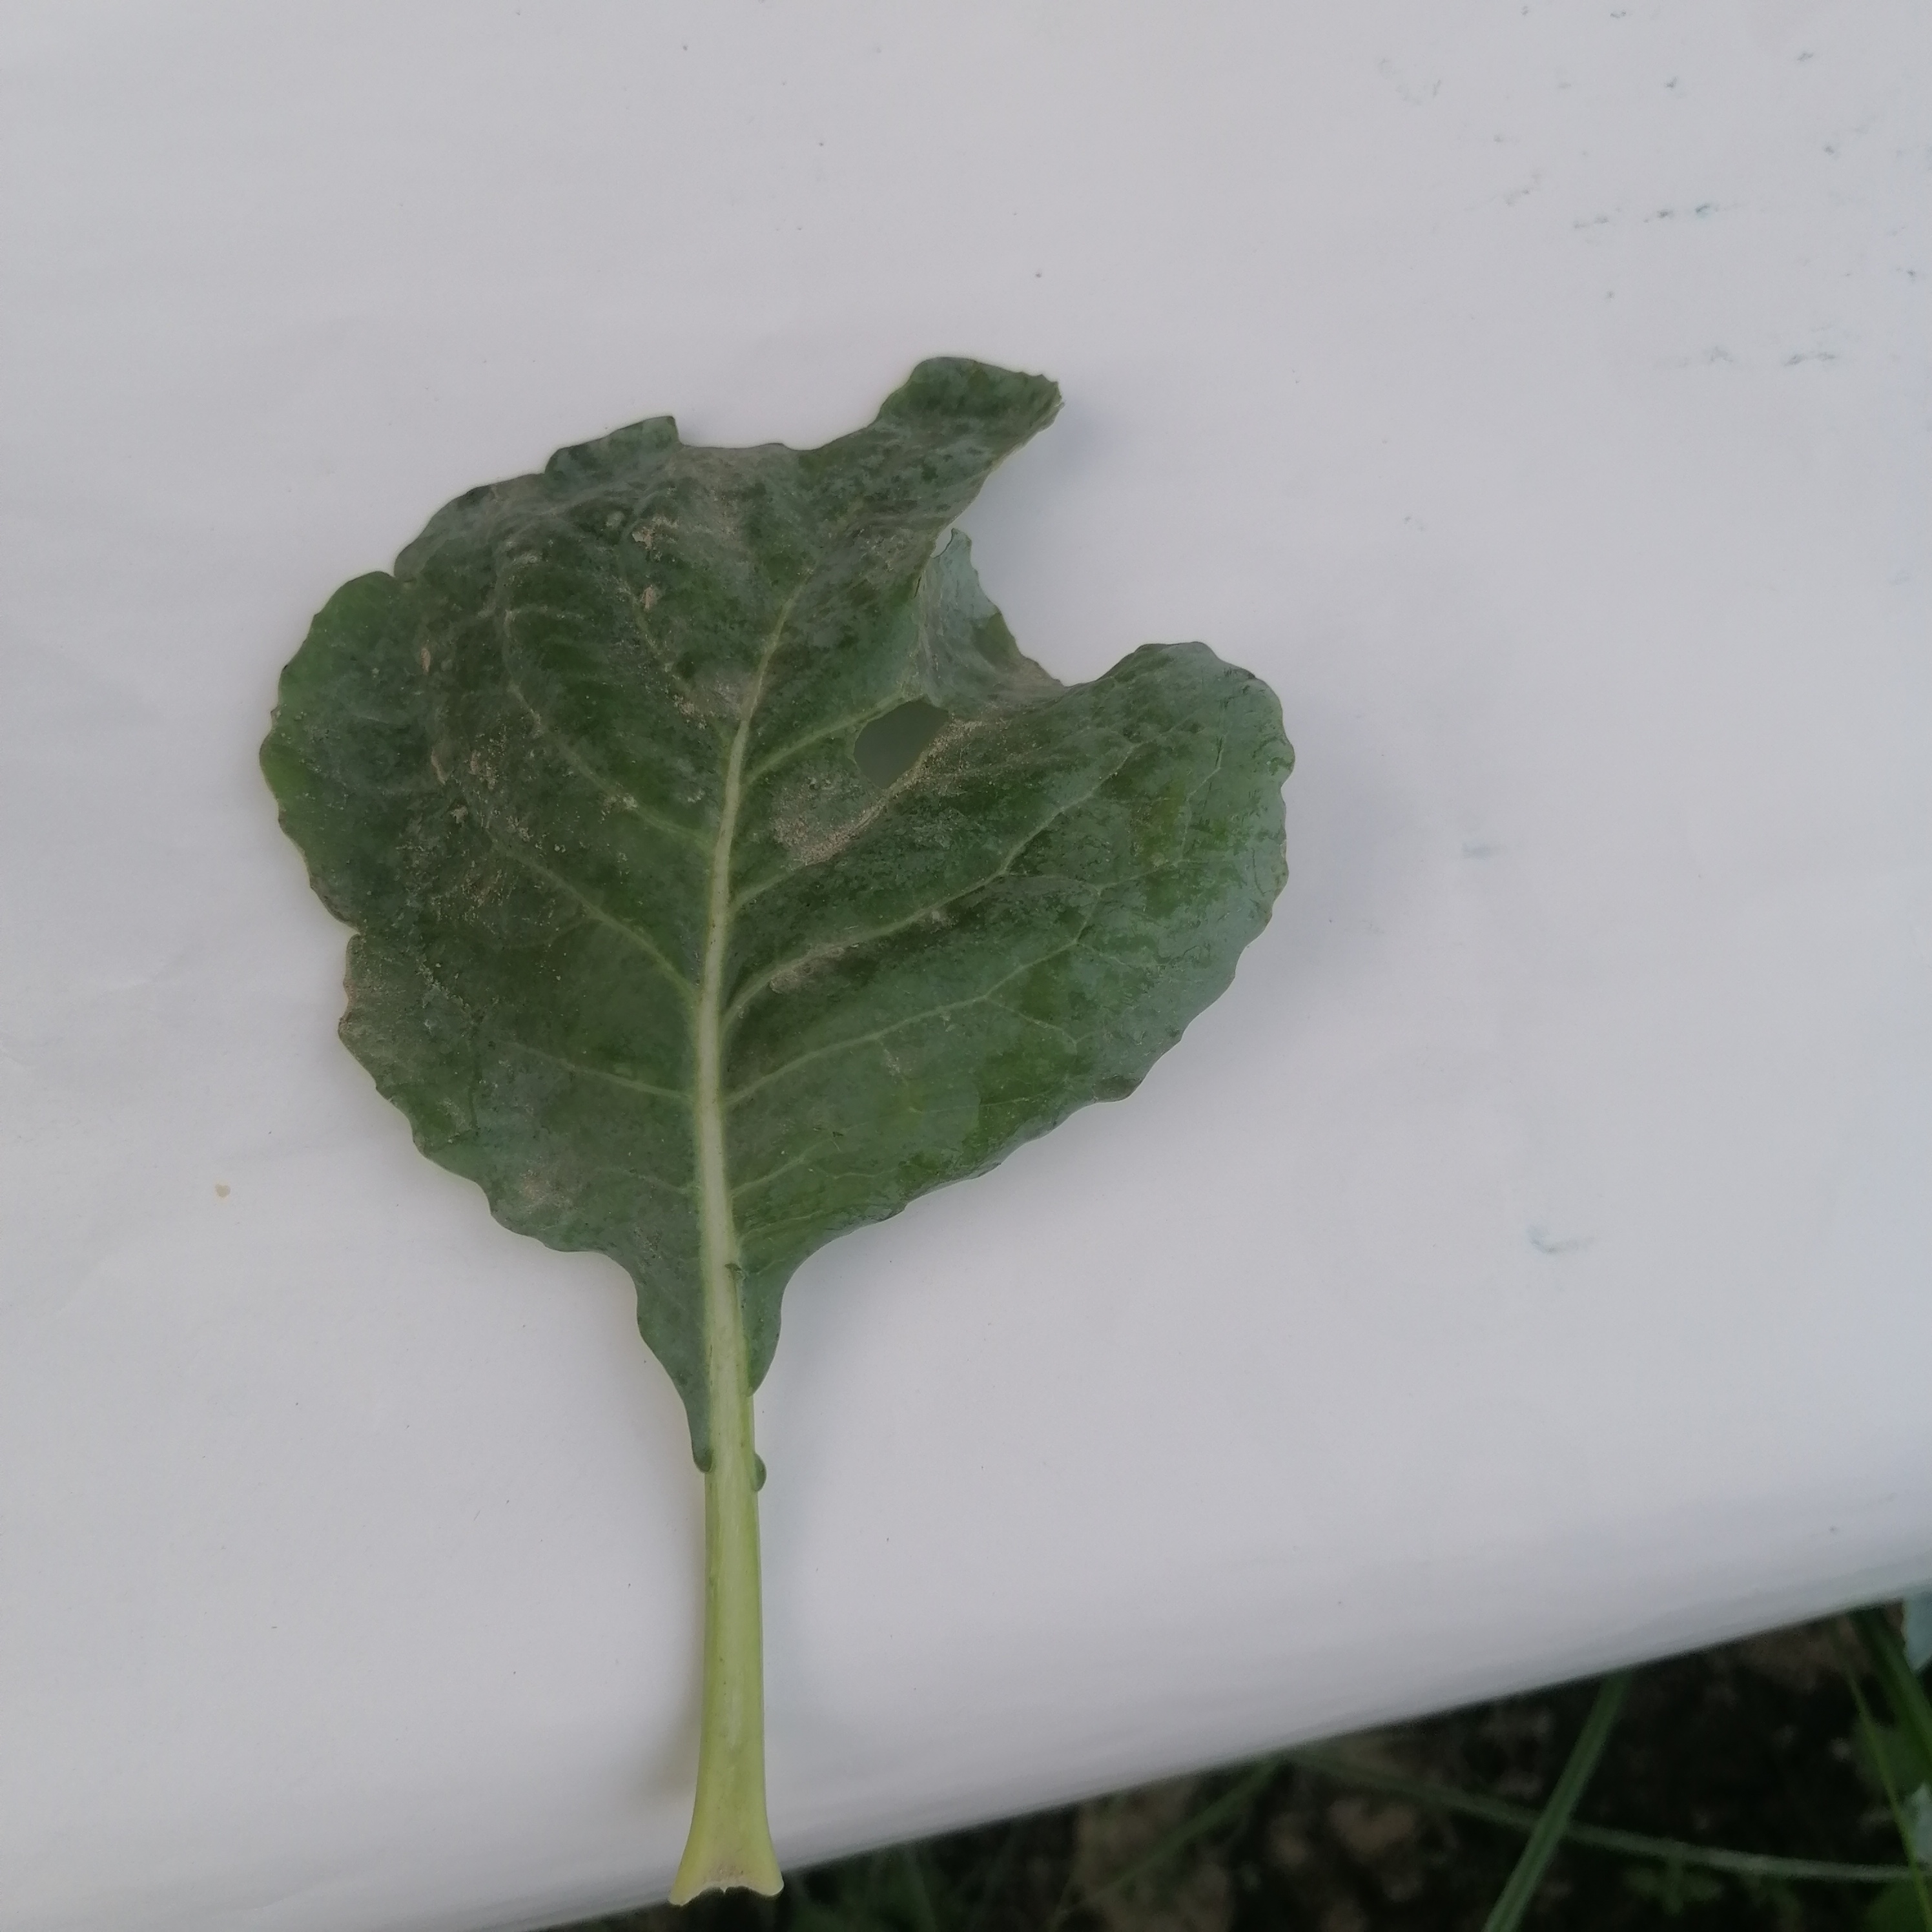
Label: Insect Hole